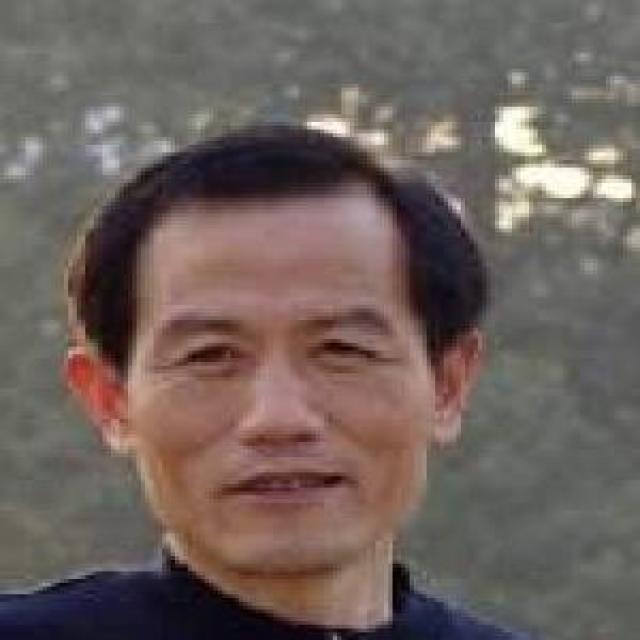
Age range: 45-64